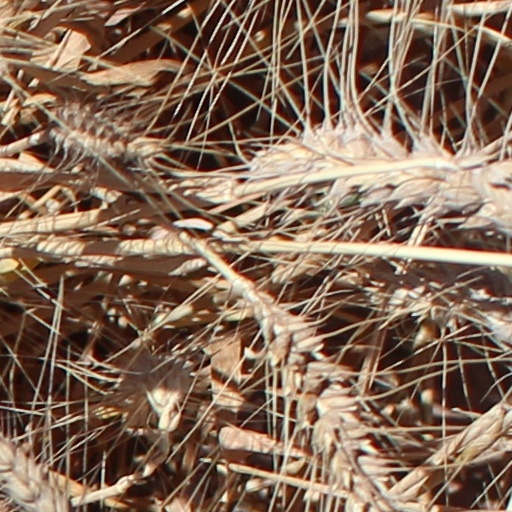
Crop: wheat